Lademoen

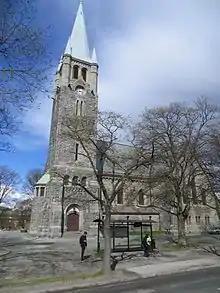
Lademoen Church

The neighborhood is the site of Lademoen Church ("Lademoen kirke"). The area is served by the Trøndelag Commuter Rail ("Trønderbanen") with access at Lilleby Station. All buses east of town stop at Lademoen. Between 1893 and 1988 the Trondheim Tramway had a tram route from the city centre to Lademoen, which was expanded to Lade in 1958.